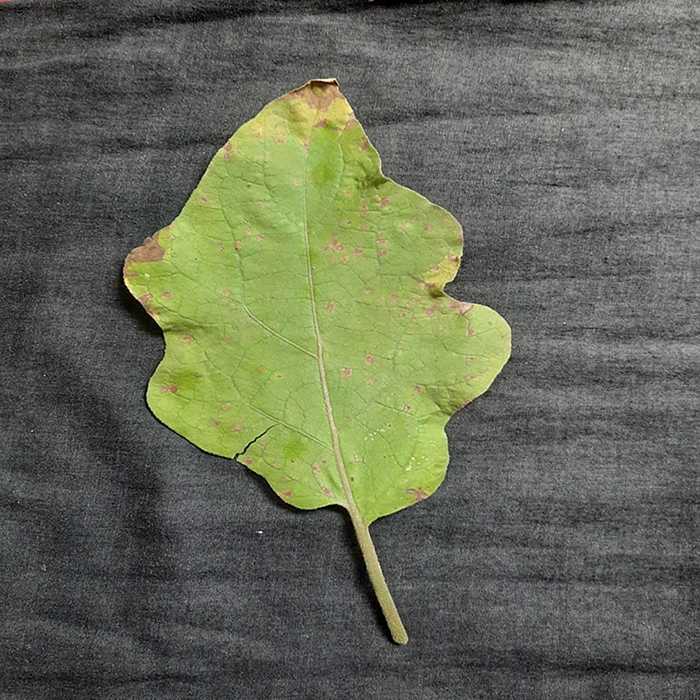
Plant: Eggplant
Label: Eggplant Cercopora leaf spot